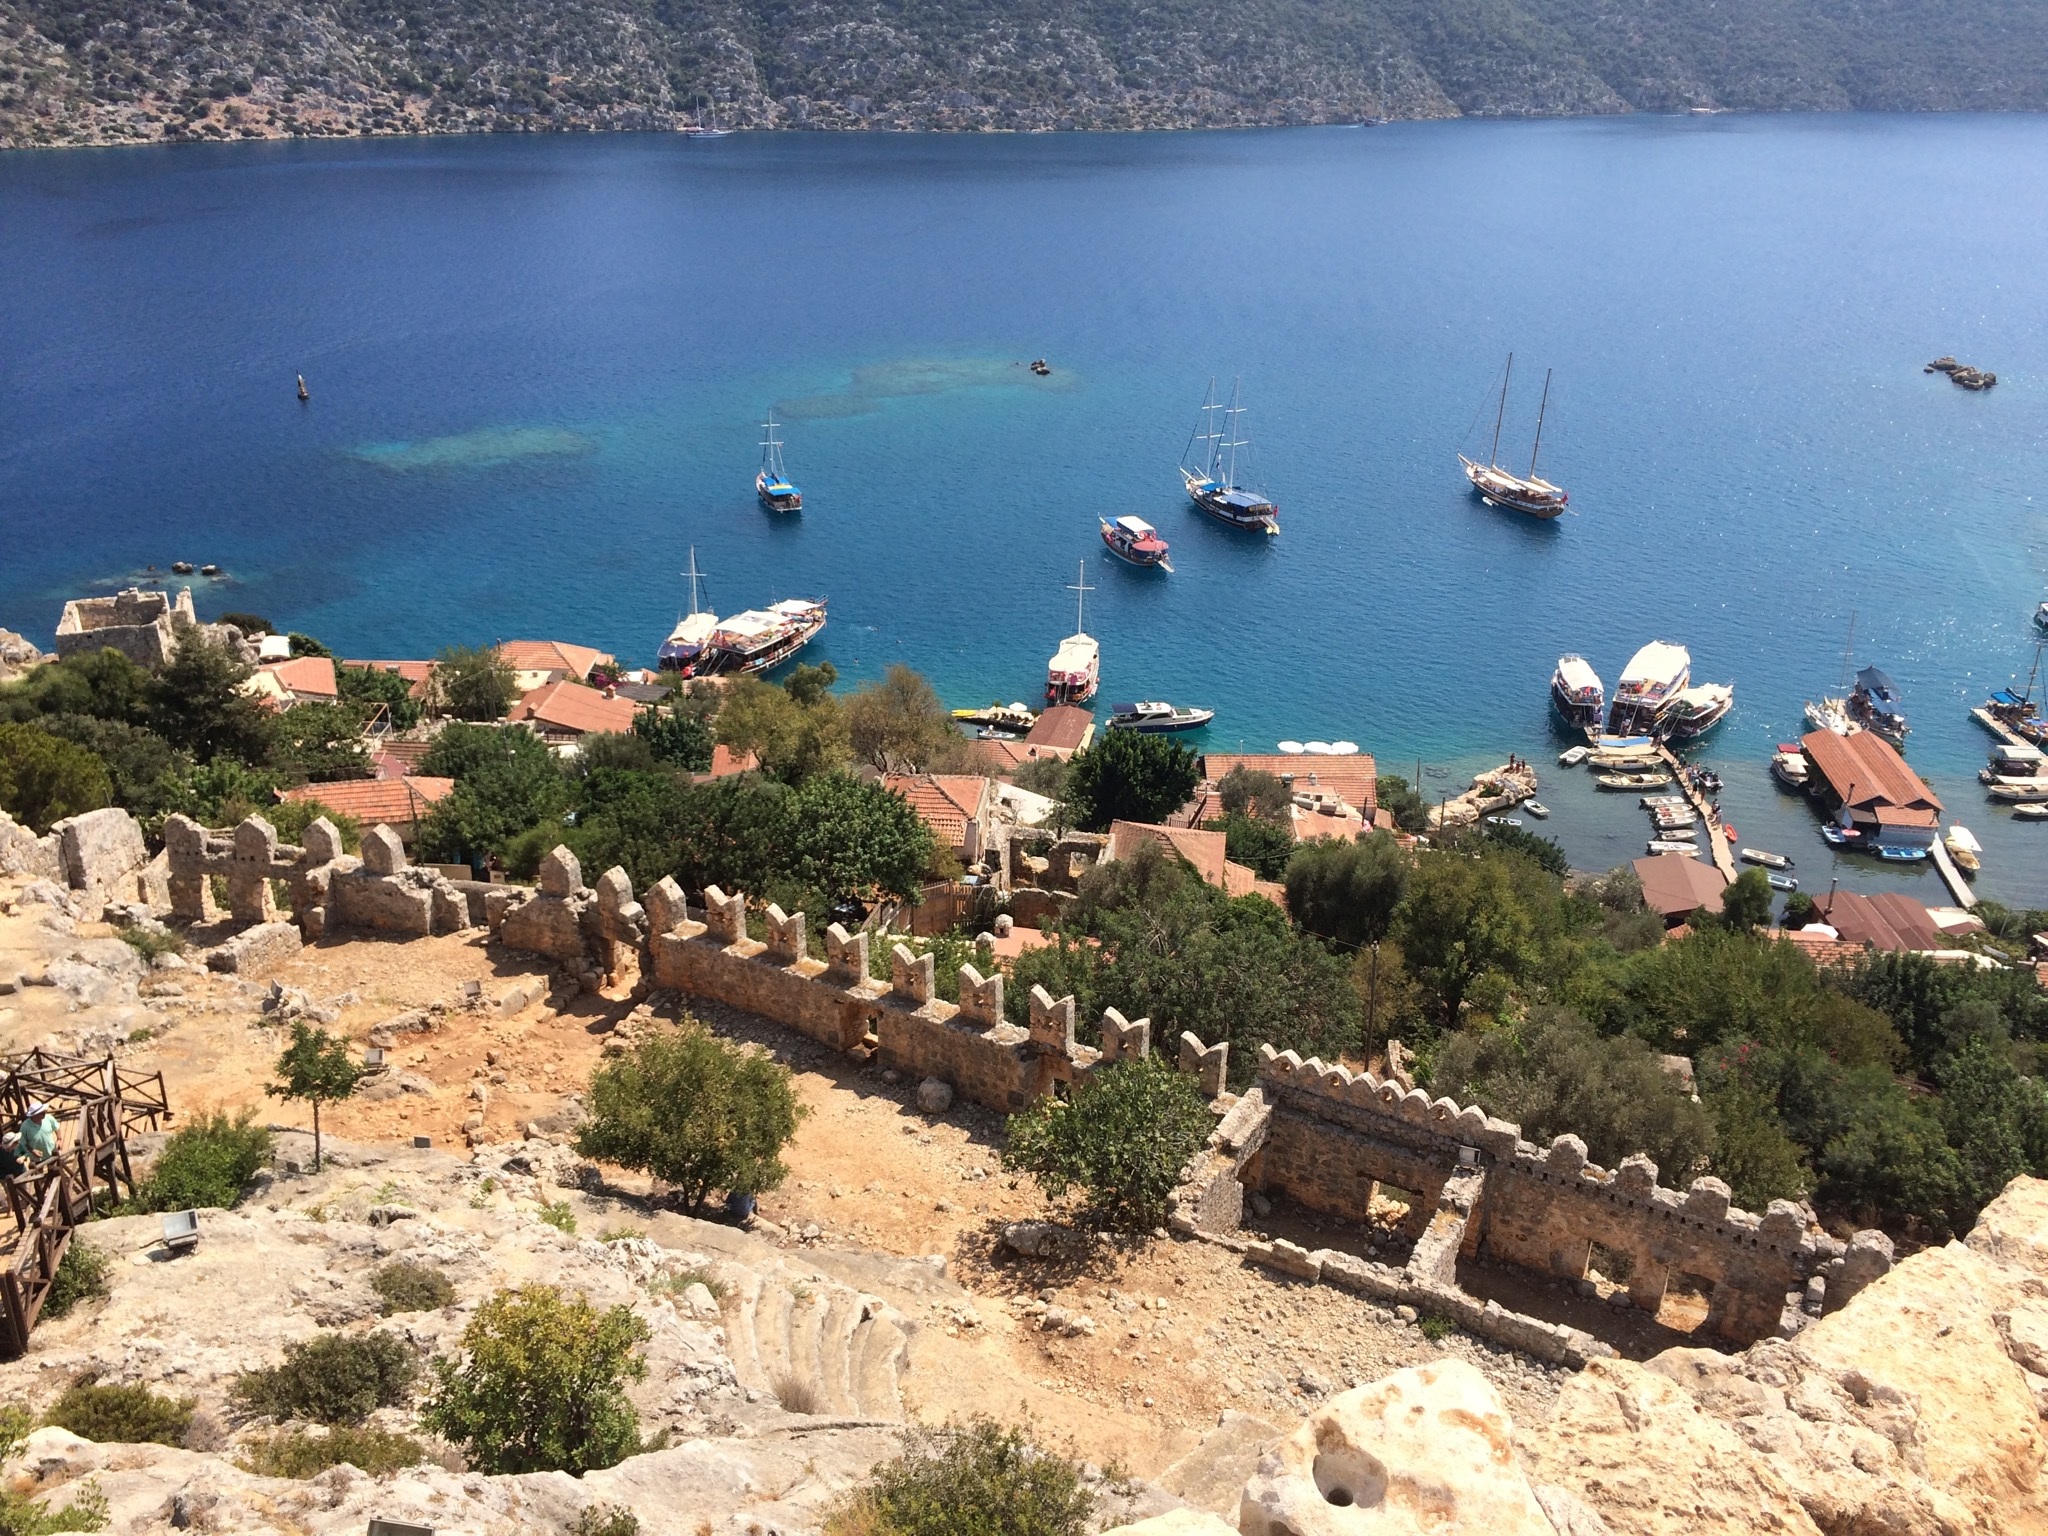
sea, coast, lake, vacation, cliff, bay, terrain, turkey, cape, browse, aerial photography, blue tour, turquoise coast, kalek y, kekova, the sunken city